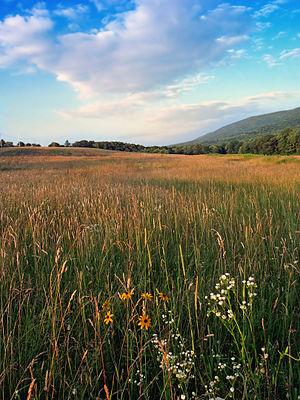
Mifflin Township est un township, situé à l'est du comté de Columbia, en Pennsylvanie, aux États-Unis. En 2010, il comptait une population de 2 322 habitants.